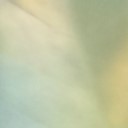
Label: Leaf_rust